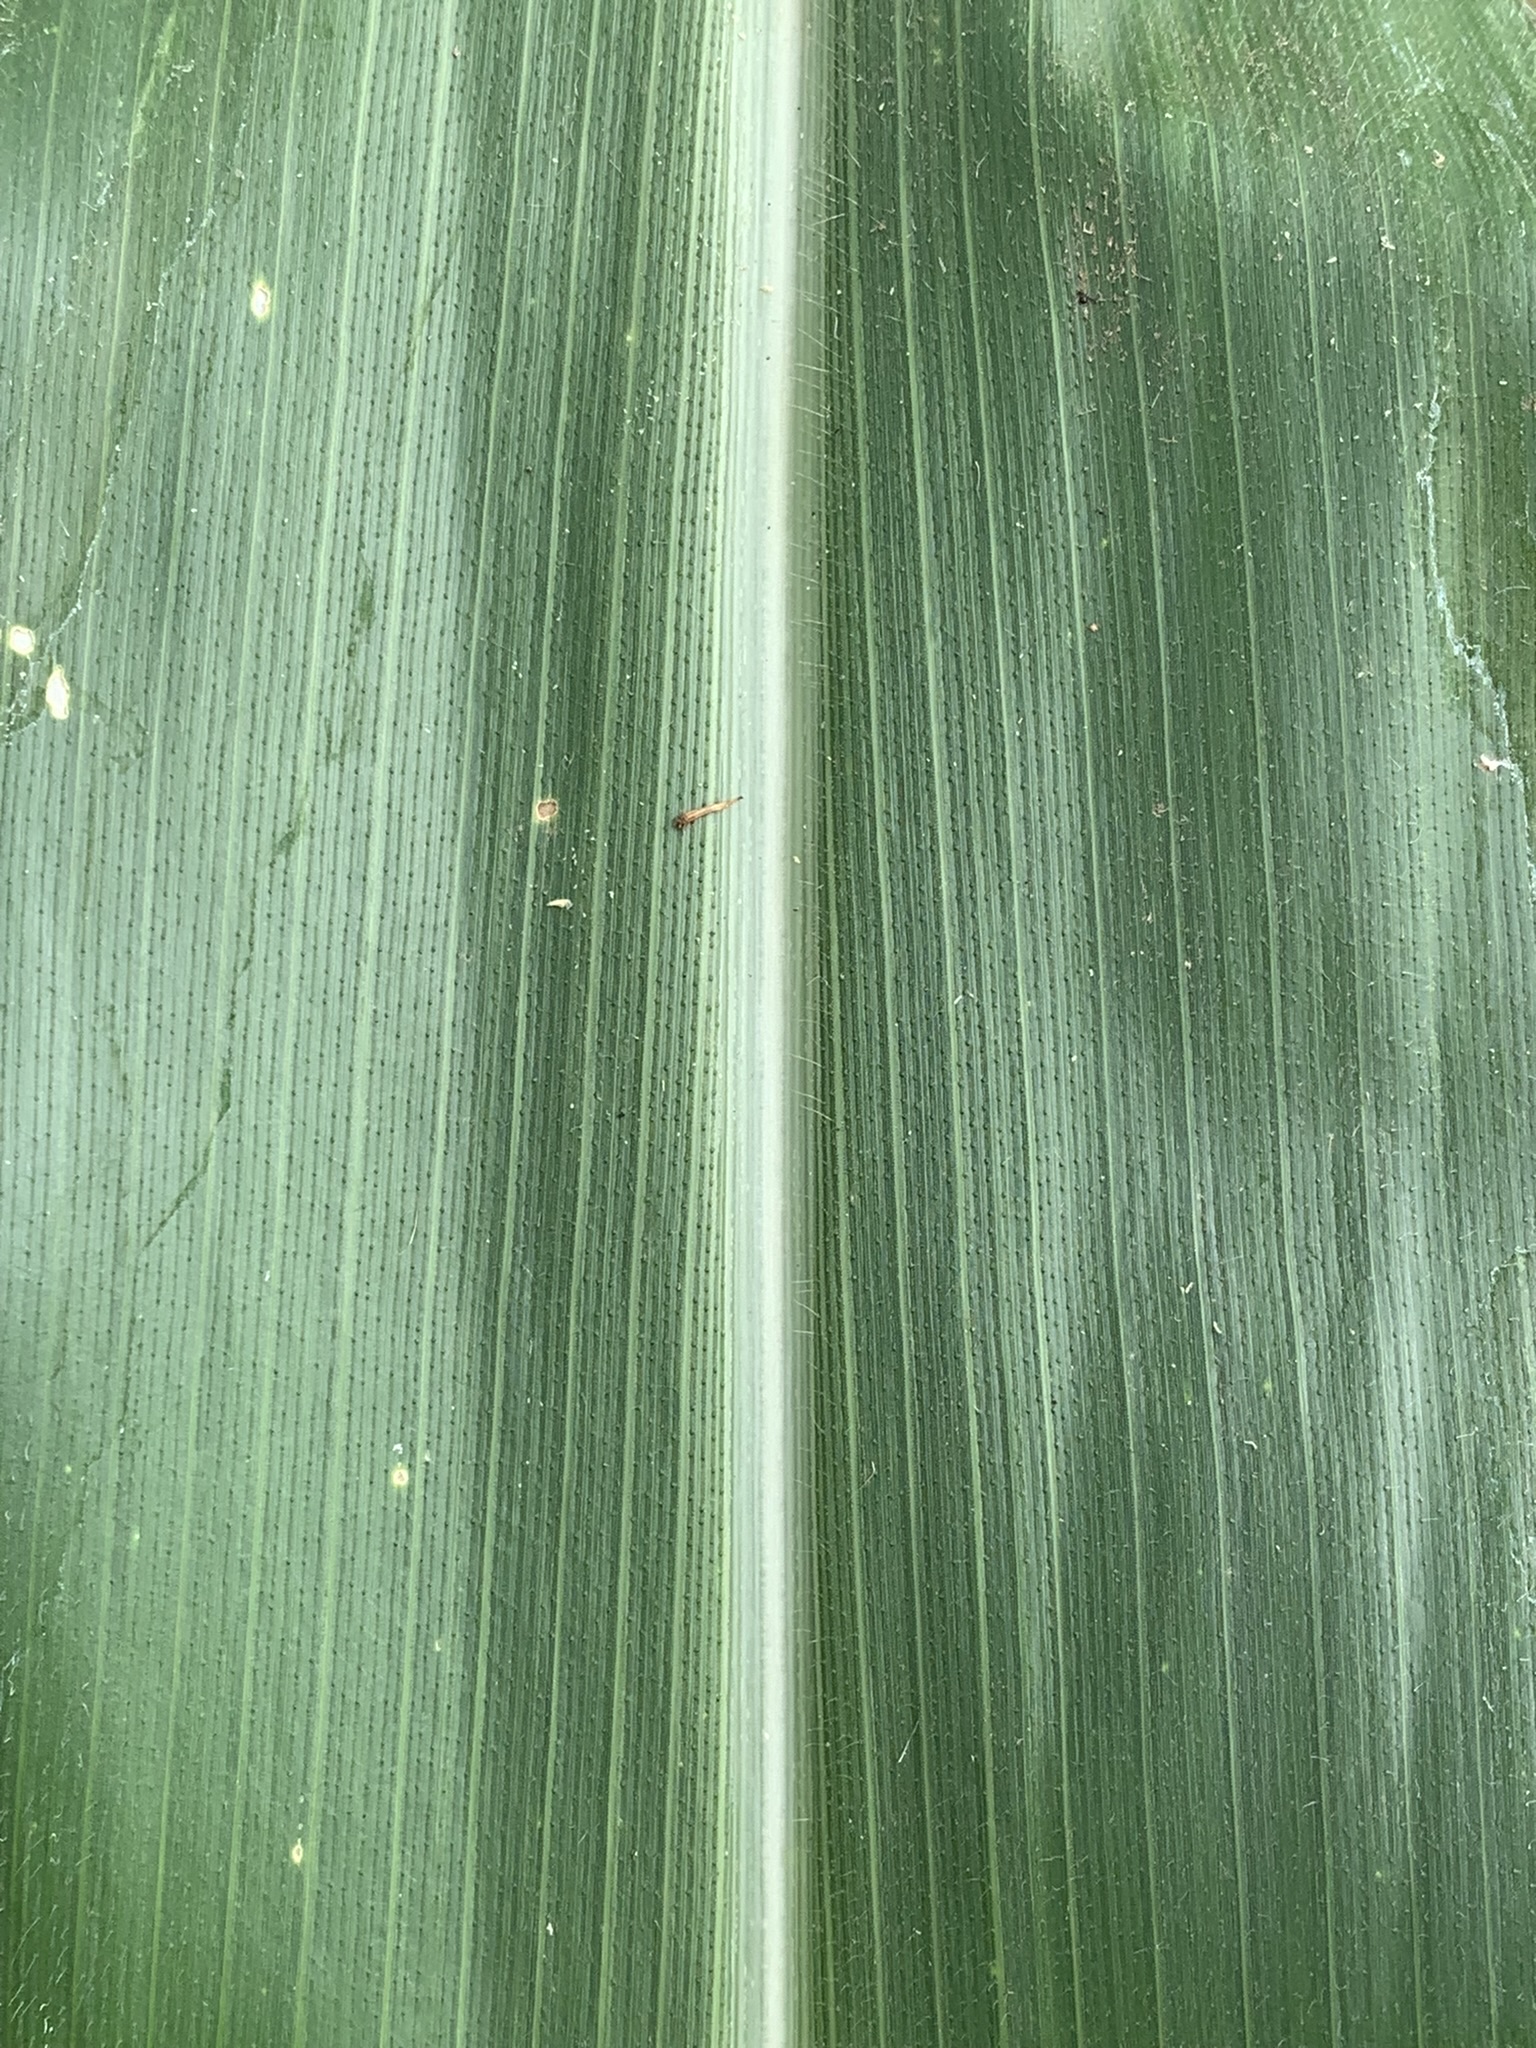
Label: Healthy